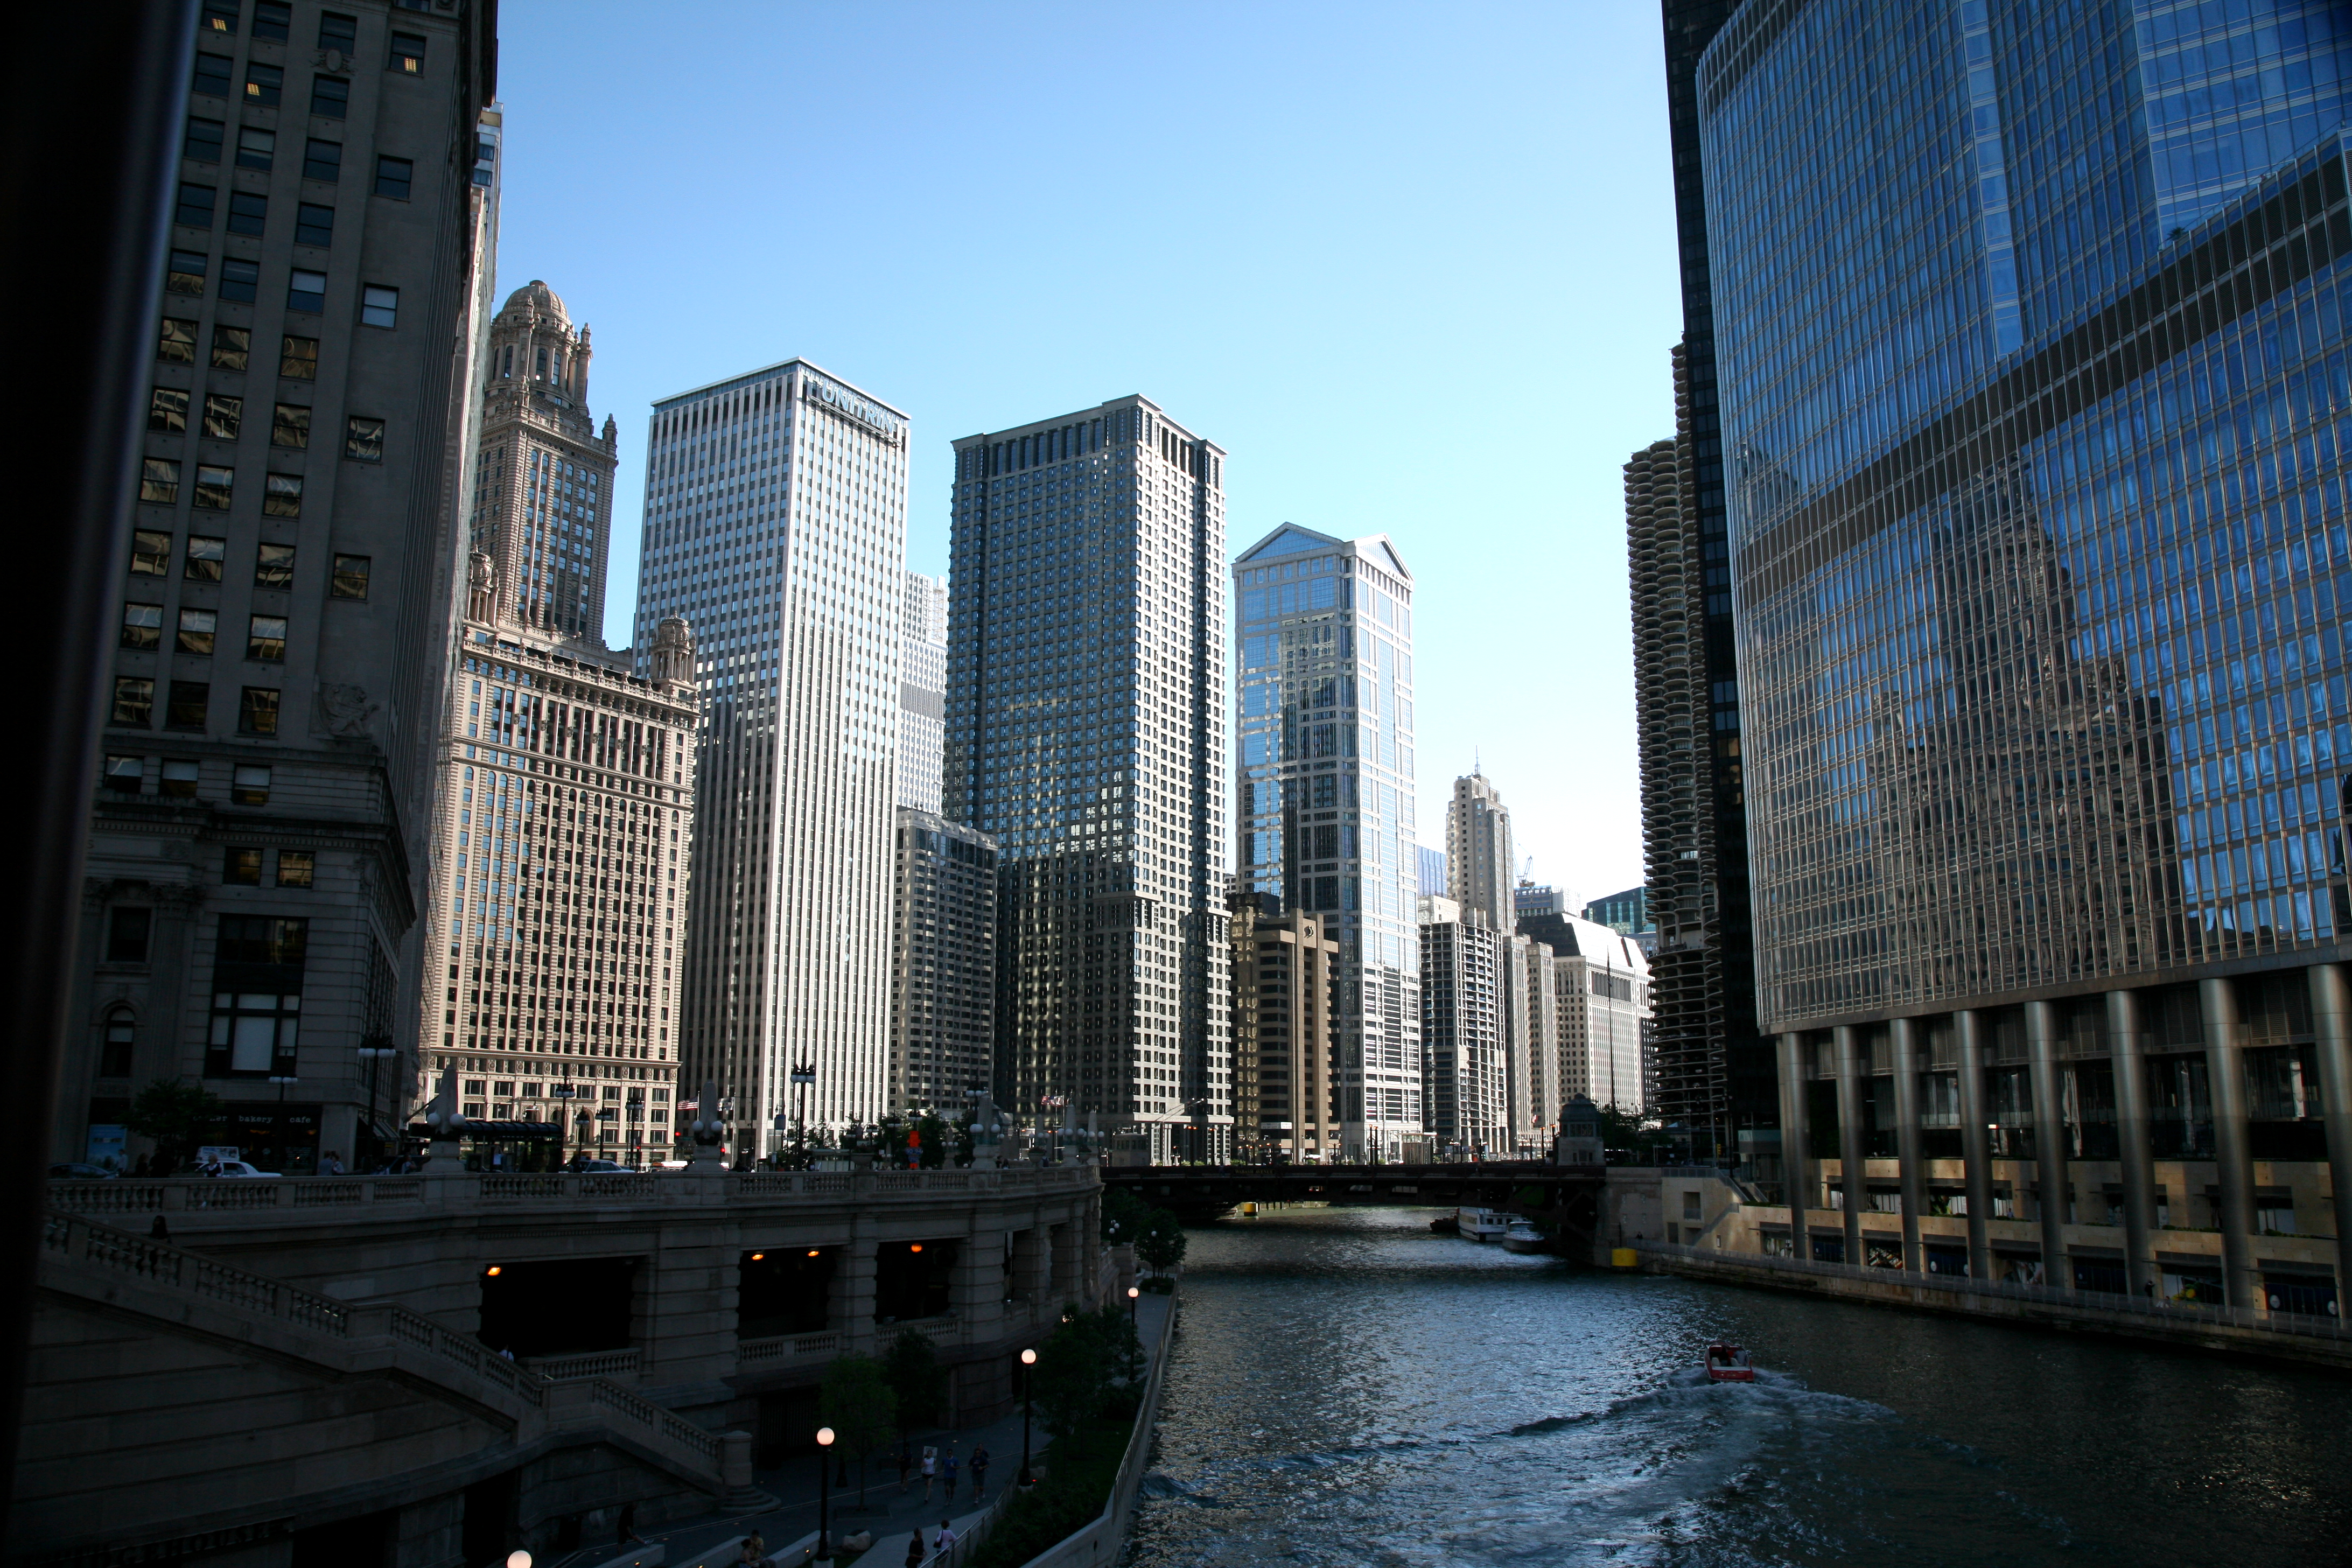
architecture, bridge, skyline, street, building, city, skyscraper, river, cityscape, downtown, evening, reflection, landmark, chicago, facade, waterway, tower block, 5d, loop, metropolis, cookcounty, skycraper, gratteciel, chicagoriver, theloop, chicagoist, basculebridge, 35eastwackerdrive, urbanwaterfront, rrdonnelleybuilding, dearbornstreetbridge, ushistoricdistrict, wacker, wackerhistoricdistric, urban area, geographical feature, human settlement, metropolitan area